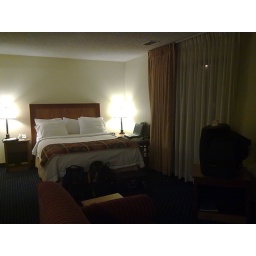
Base HQ. TV face bed, comp by side, bags in front.